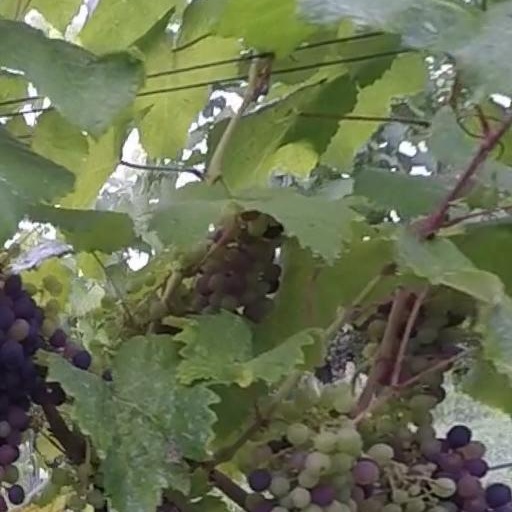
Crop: grape